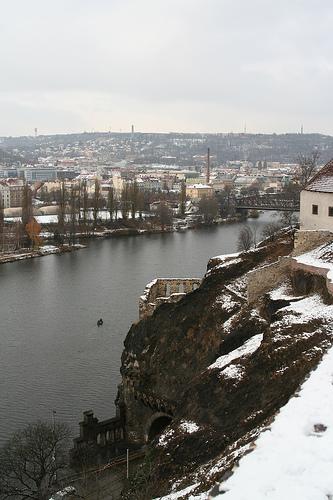
Weather: snow or frosty